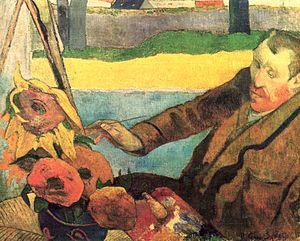
Vincent Willem van Gogh, né le 30 mars 1853 à Groot-Zundert, aux Pays-Bas, et mort le 29 juillet 1890 à Auvers-sur-Oise, en France, est un peintre et dessinateur néerlandais. Son œuvre pleine de naturalisme, inspirée par l'impressionnisme et le pointillisme, annonce le fauvisme et l'expressionnisme.